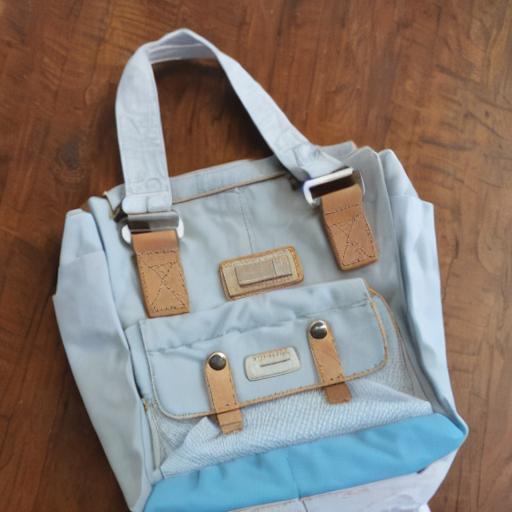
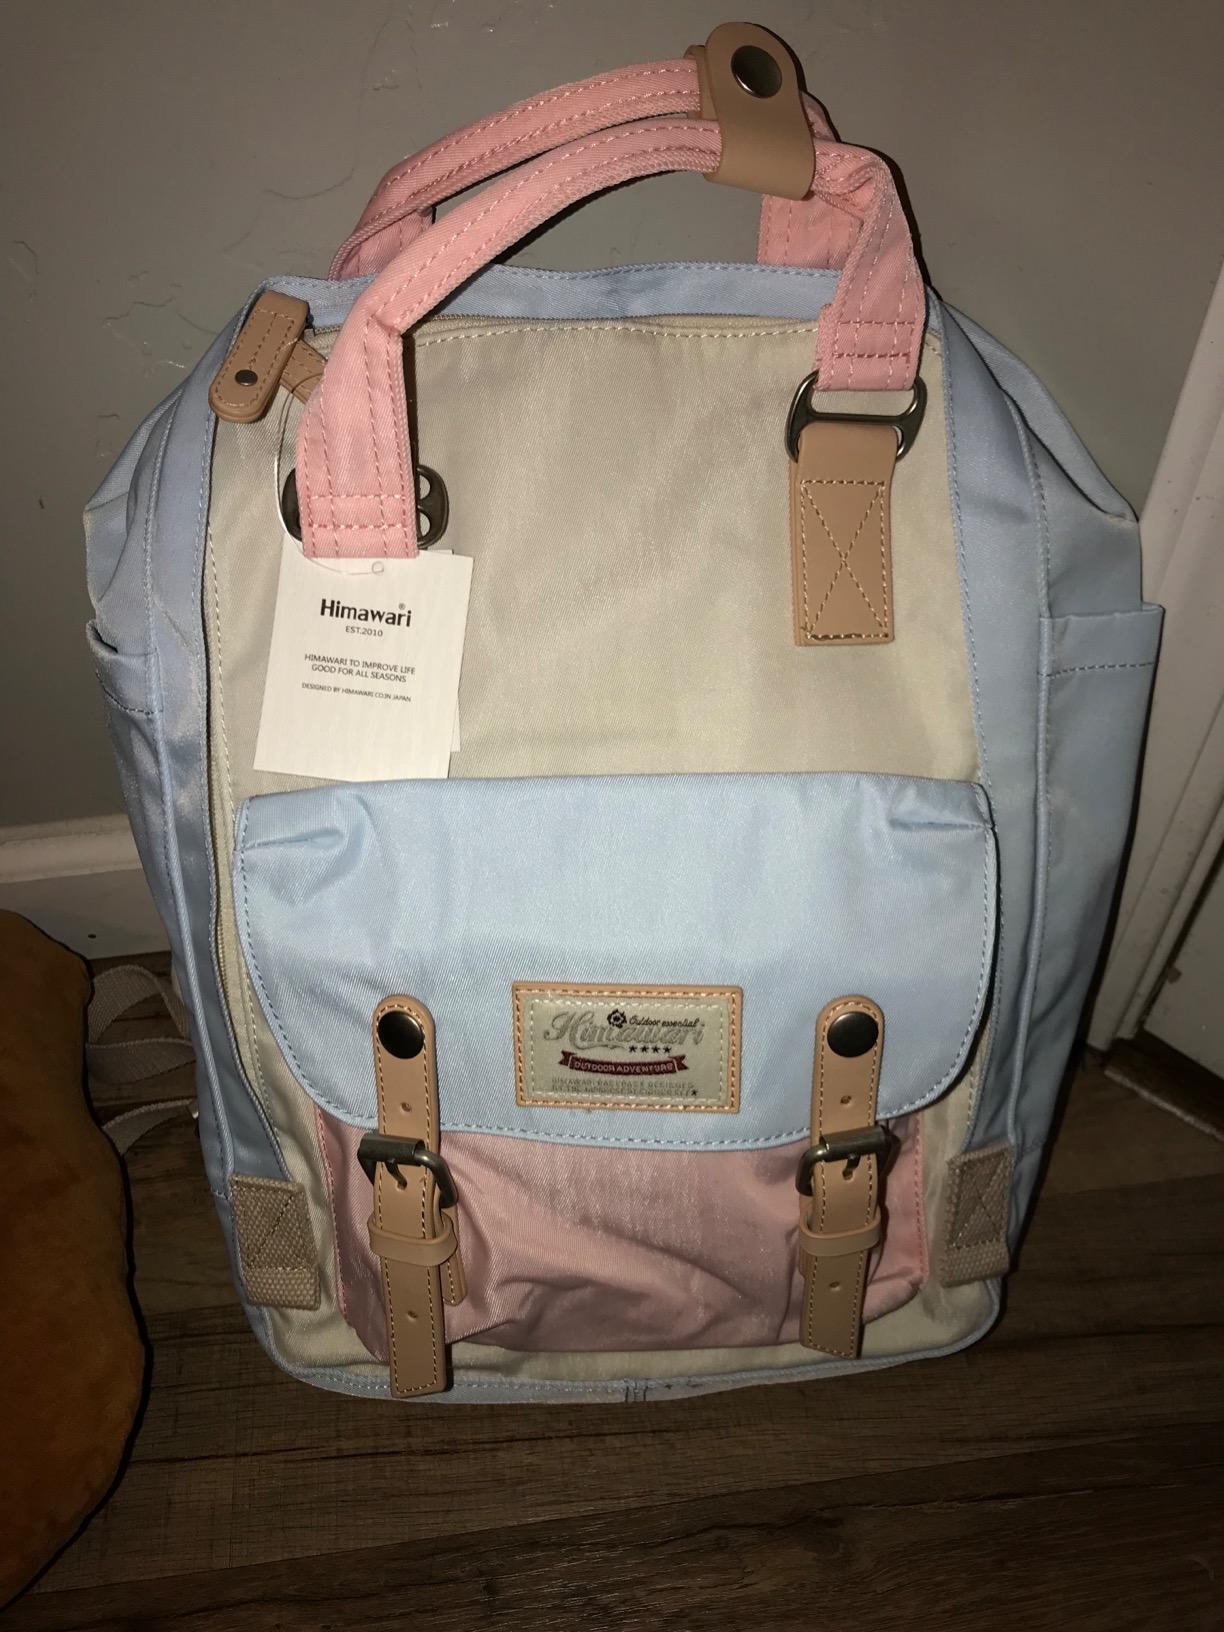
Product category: bag
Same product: no